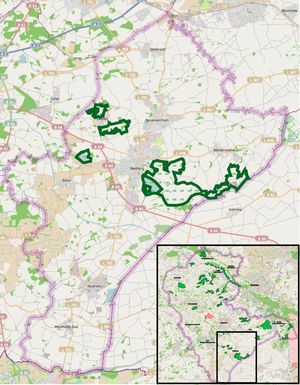
Réserves naturelles à Rietberg - vue d'ensemble